Solid white (chicken plumage)

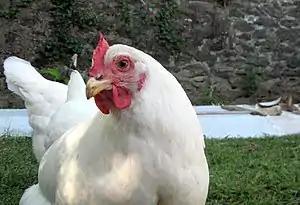
A hen displaying the "dominant white" plumage color genotype.

In poultry standards, solid white is coloration of plumage in chickens ("Gallus gallus domesticus") characterized by a uniform pure white color across all feathers, which is not generally associated with depigmentation in any other part of the body.